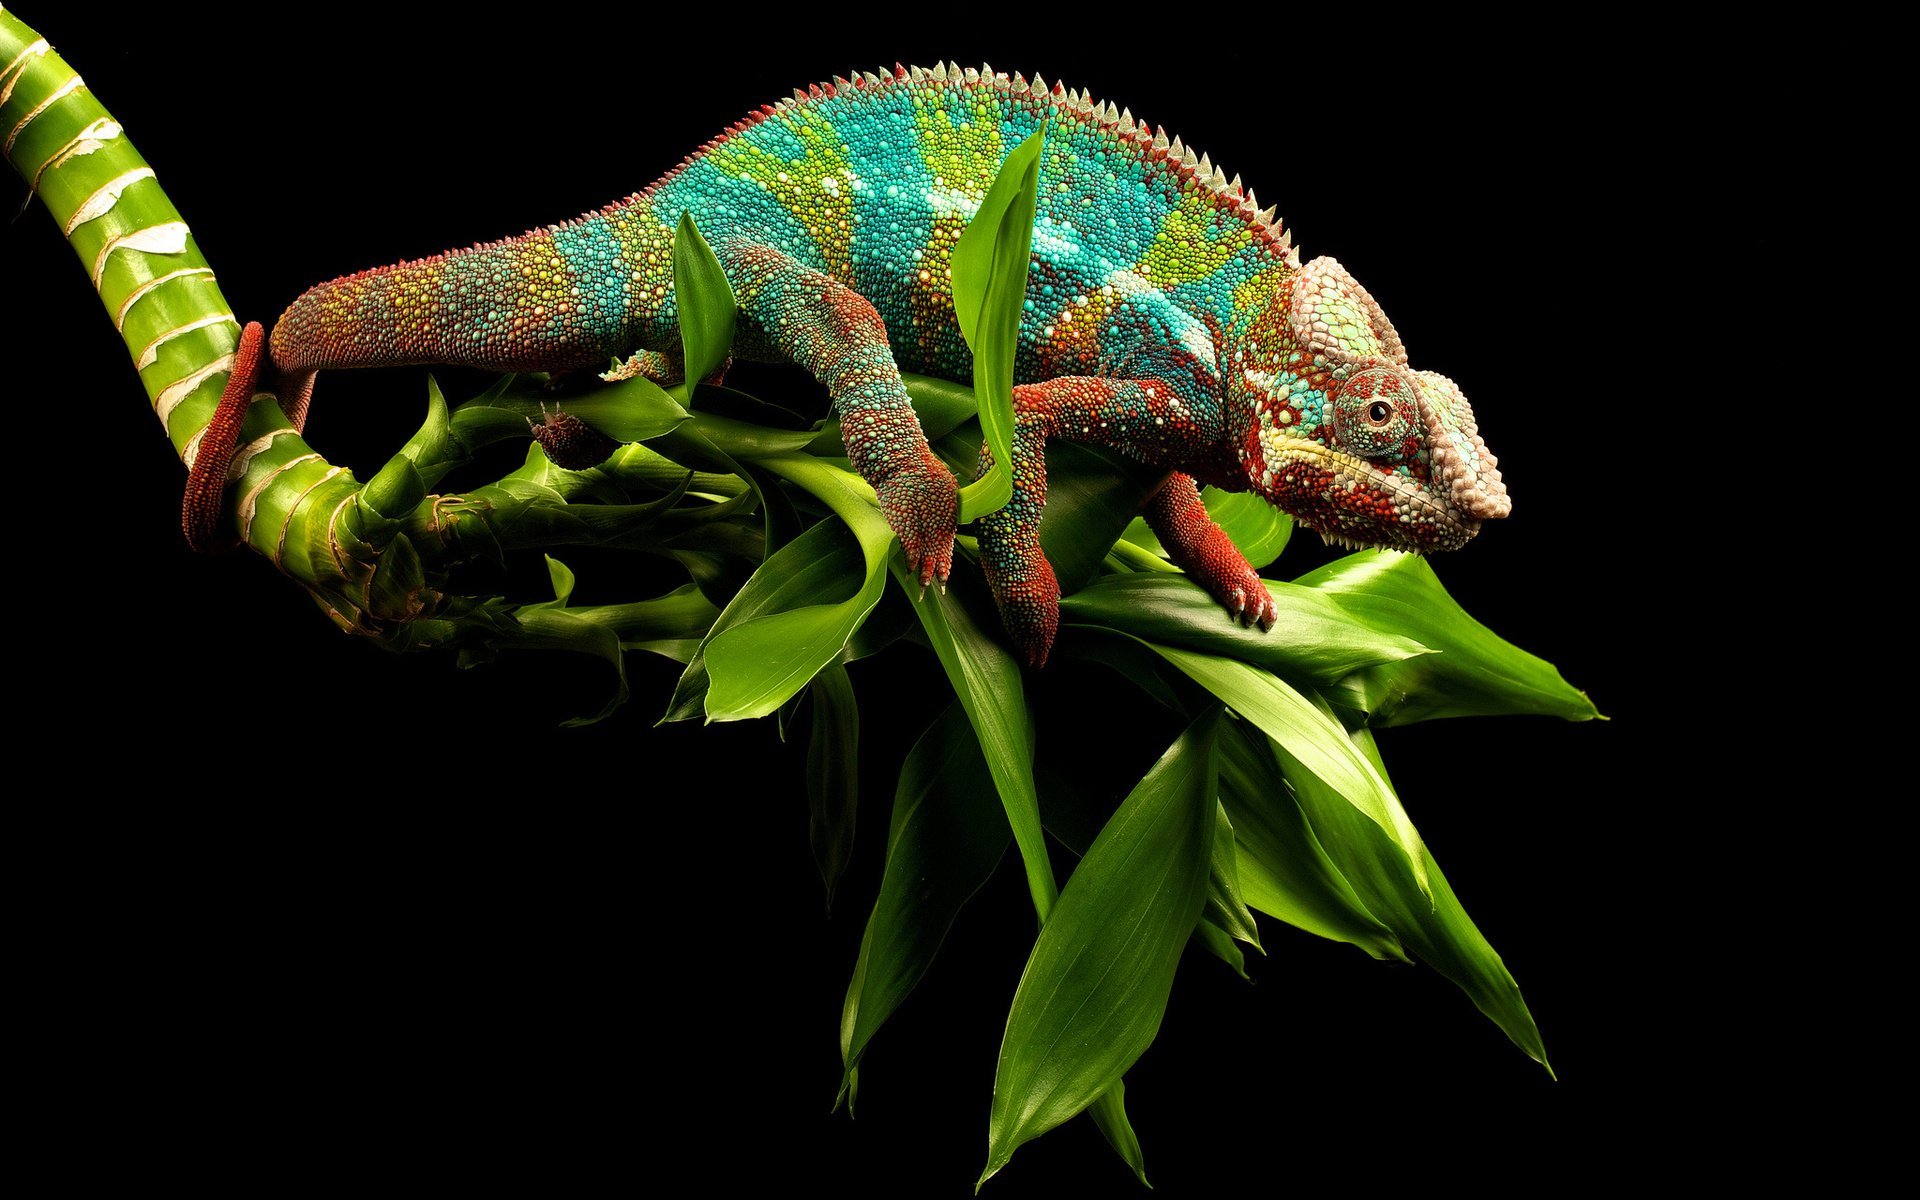
chameleon, common chameleon, organism, terrestrial plant, reptile, lizard, scaled reptile, Trioceros, terrestrial animal, close up, macro photography, wildlife, electric blue, art, weevil, Meller's chameleon